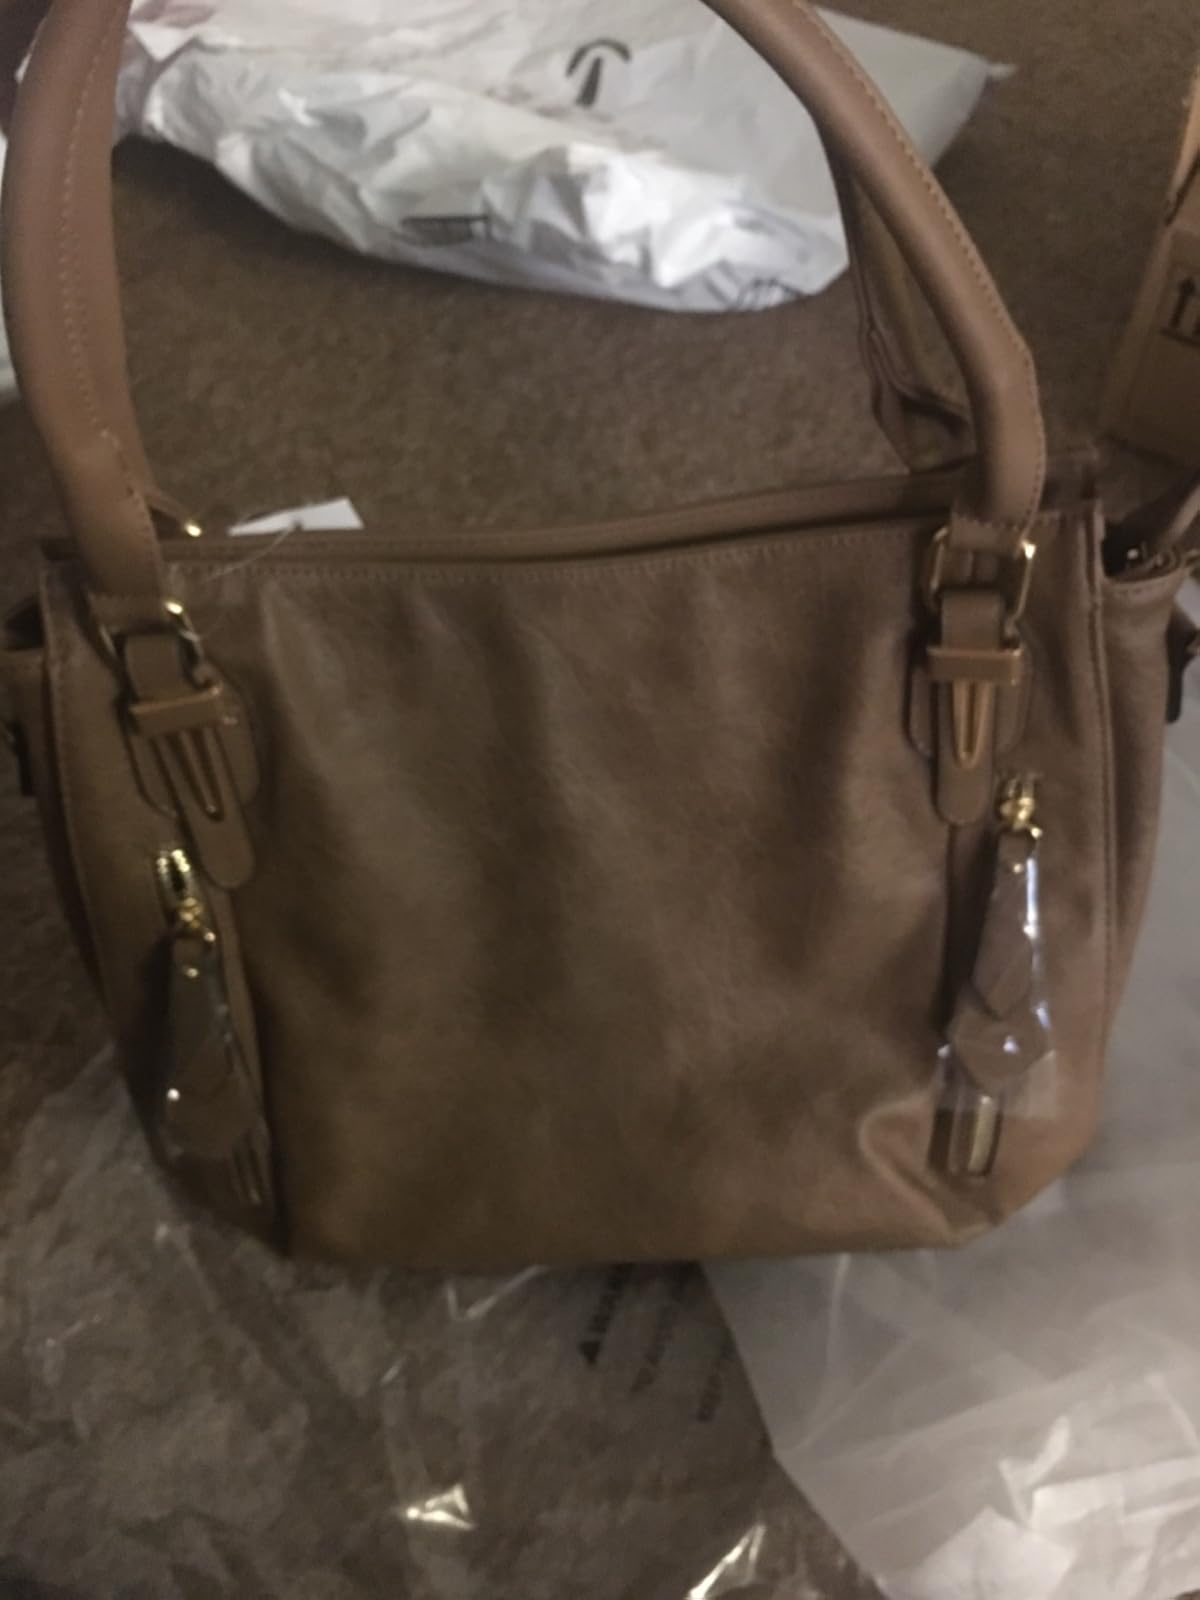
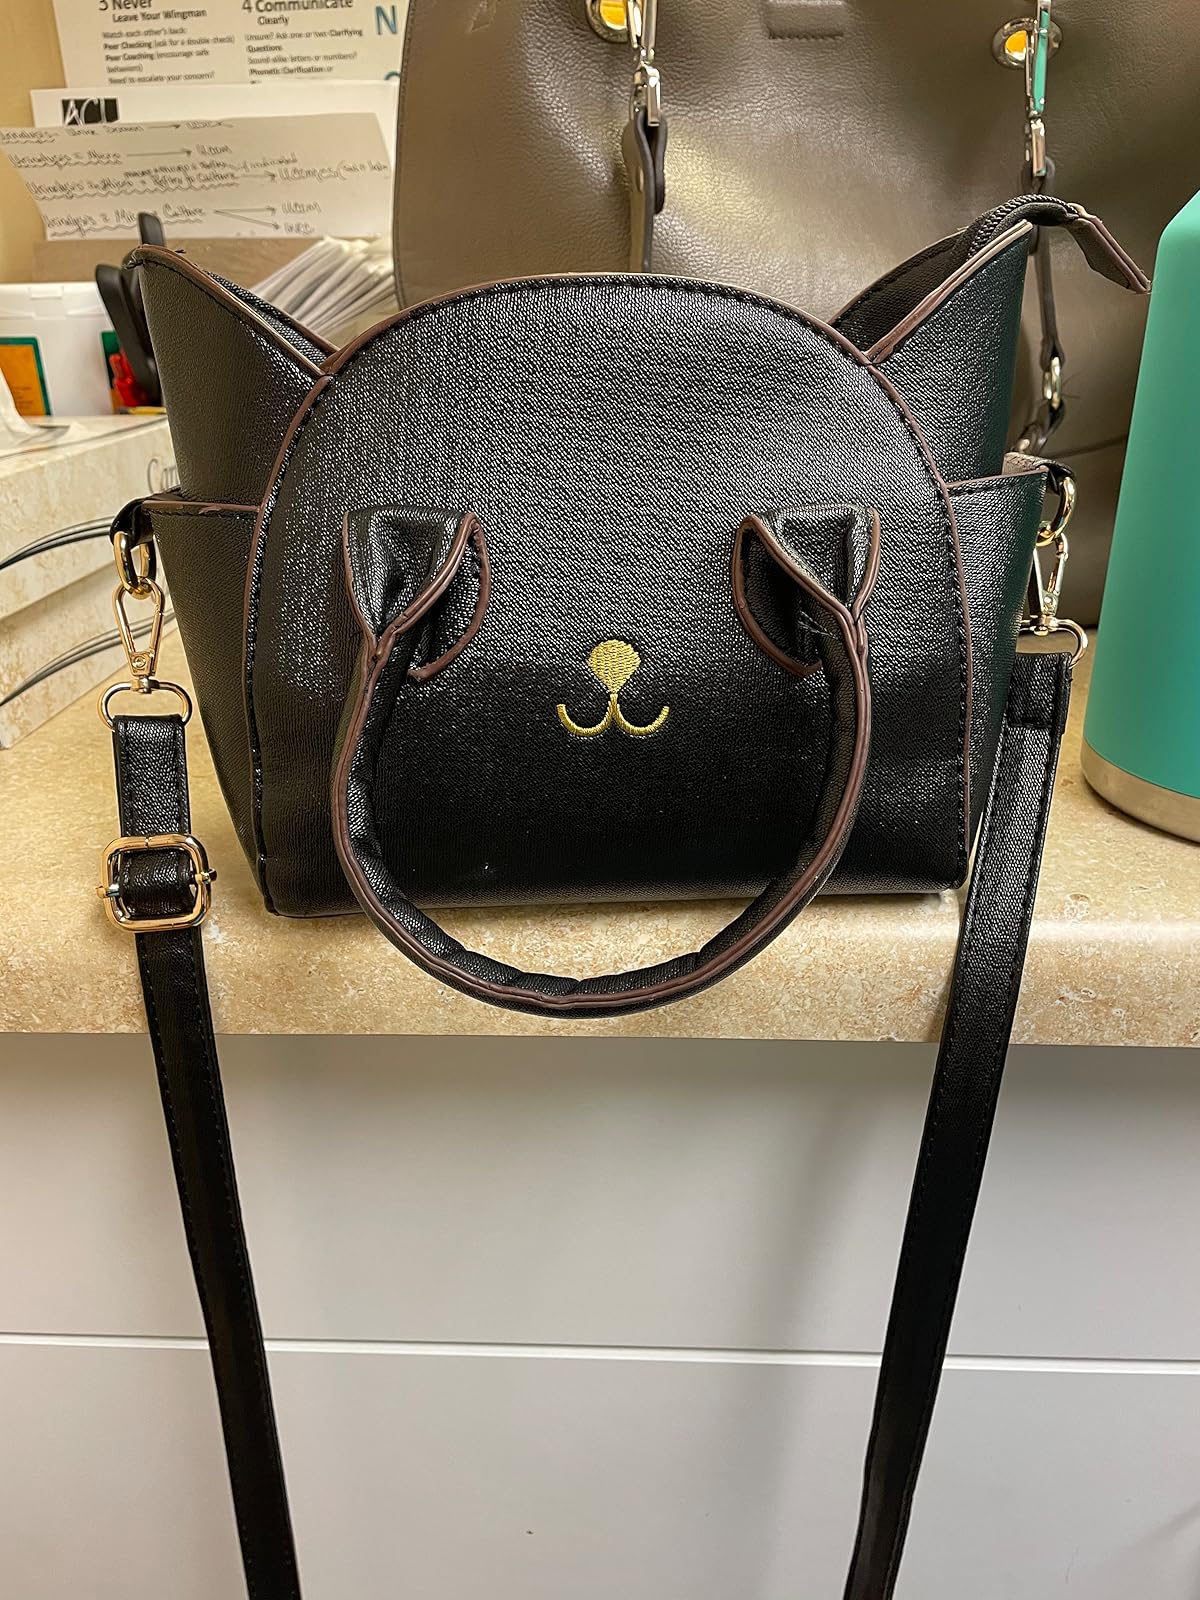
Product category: accessories_handbag
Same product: no